Isaac Boro Park

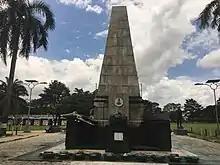

Isaac Boro Park is a public park and outdoor recreation area located along the Old GRA neighborhood of Rivers State capital, Port Harcourt. The park is named after Isaac Boro, who was one of the pioneers of minority rights activism in Nigeria. The geographical coordinates of the park are: 4°47'16"N (4.787960), 7°0'19"E (7.005517).